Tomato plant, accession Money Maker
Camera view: tilt-top (135 deg); turntable rotation: 330 degrees
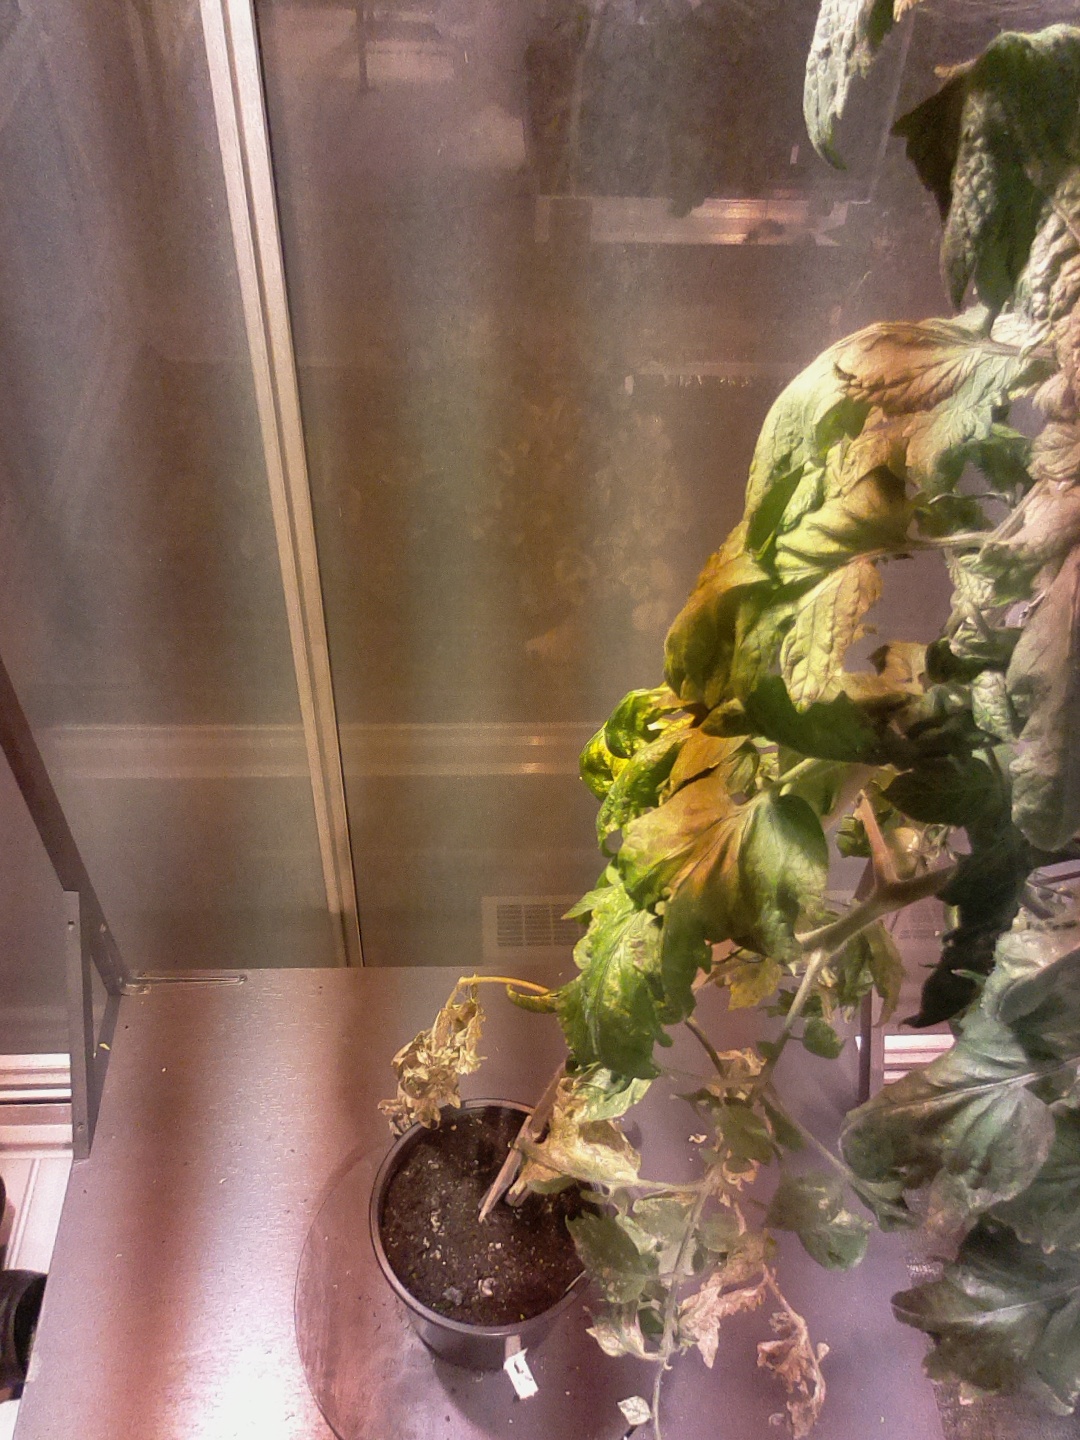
BBCH growth stage 72: 20%-30% of final fruit size